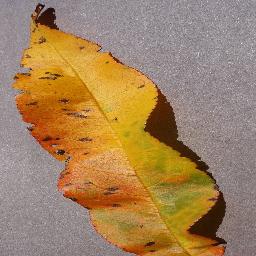
Label: Peach___Bacterial_spot